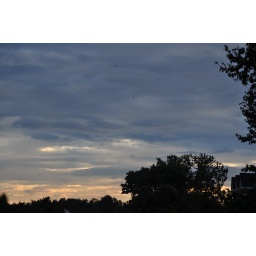
Two tiny specks - birds - in the deep blue sky above the pink horizon as the sun set.